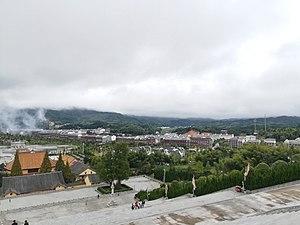
Le Canton de Weishan est une canton du ville de Ningxiang dans la province du Hunan en Chine. Il est entouré par les bourgs de Dafu et Songmutang au nord-ouest, de Huangcai au nord-est et de Xiangzikou au sud. Au recensement de 2000, il avait une population de 14,532 habitants et une superficie de 42,8 km².